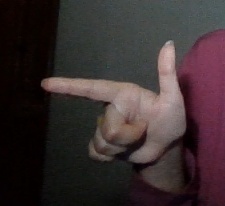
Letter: yaa